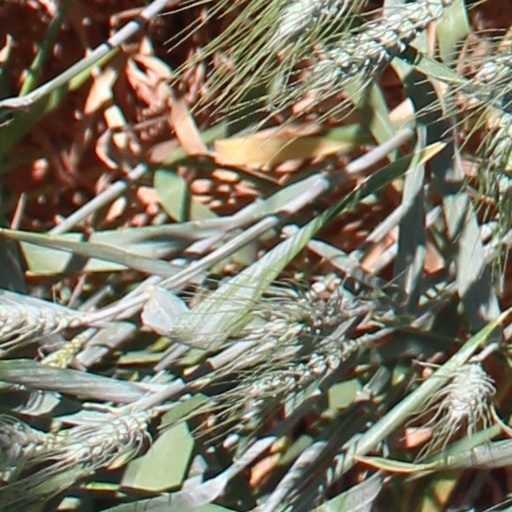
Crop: wheat